Bill Champlin

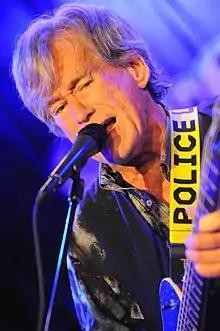
Champlin performing in 2017

In 1986, Champlin dueted with Patti LaBelle on "Last Unbroken Heart" for Miami Vice, which was released that same year on the album "Miami Vice II"